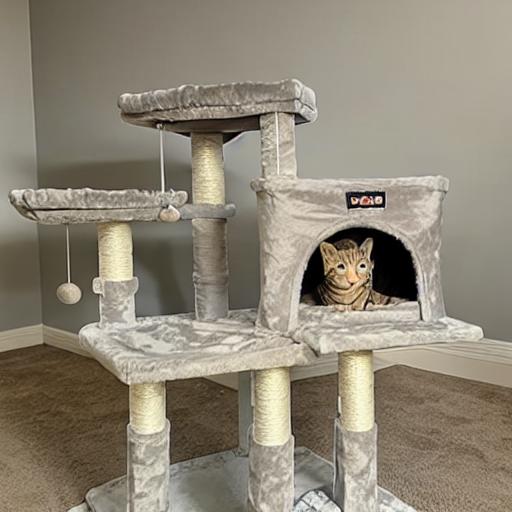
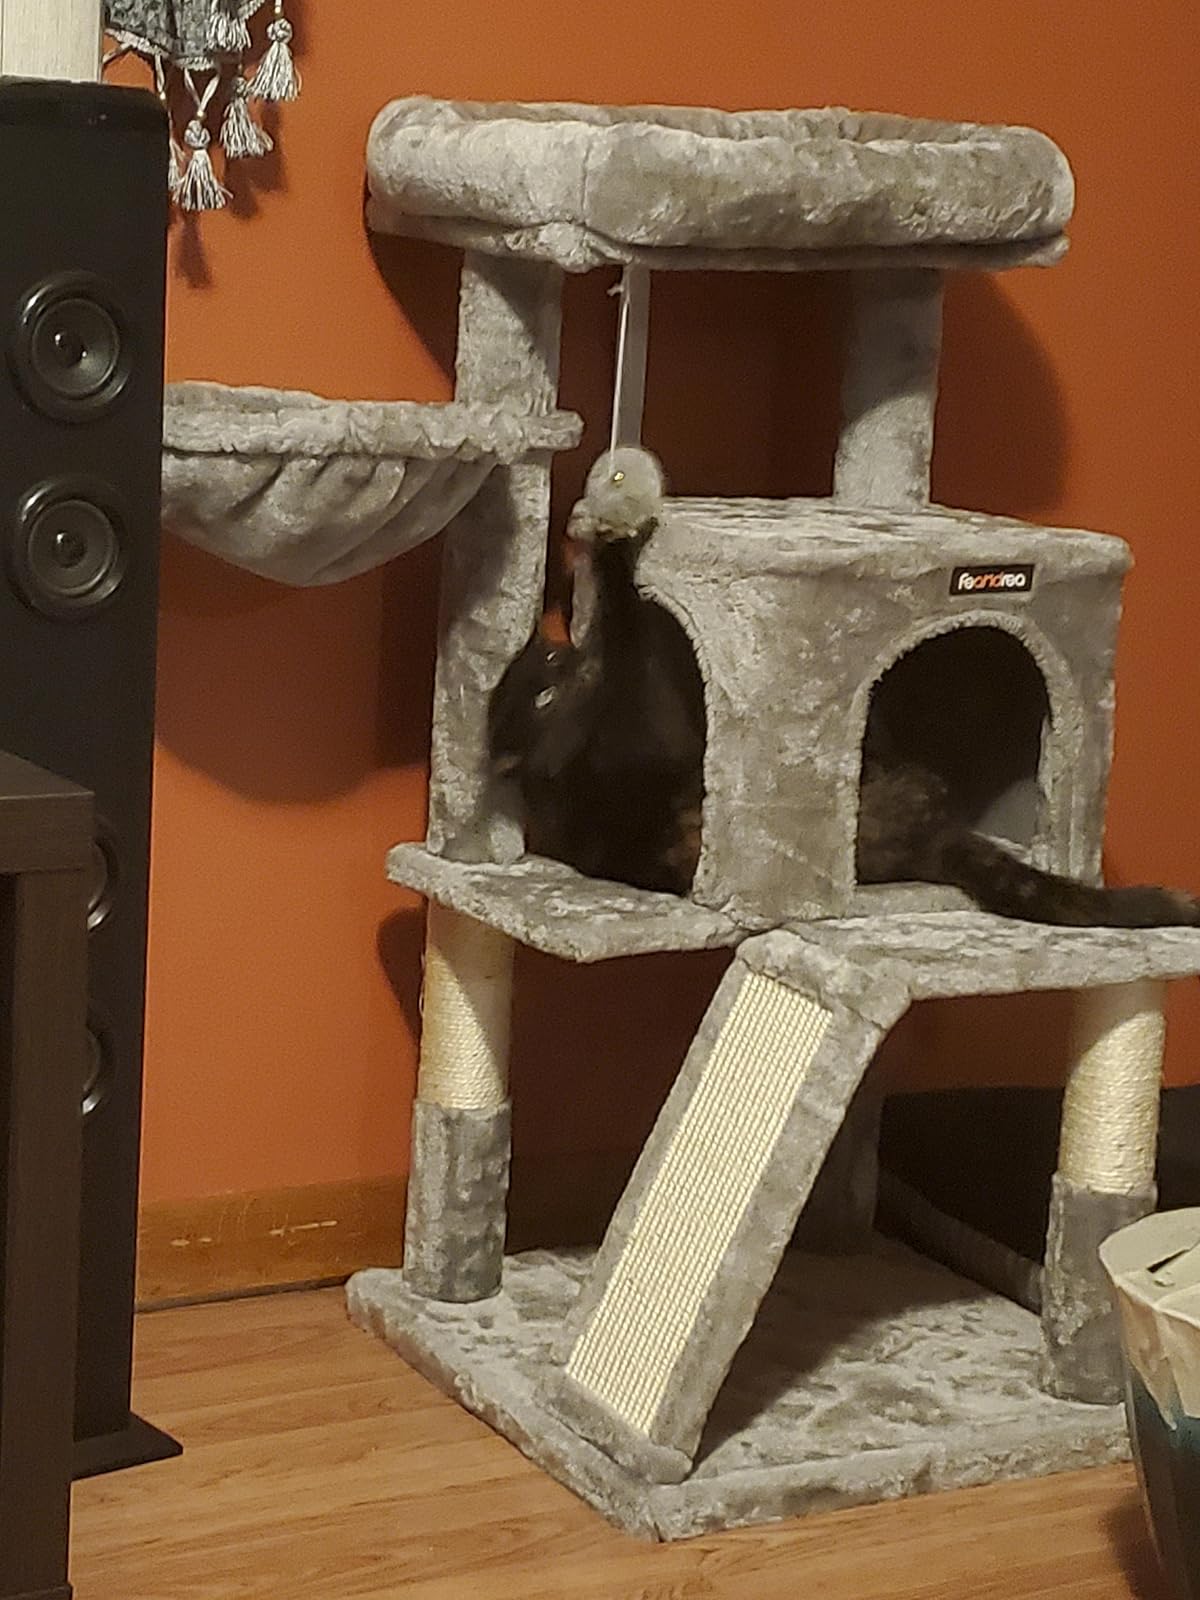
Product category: items_cat tree
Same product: no